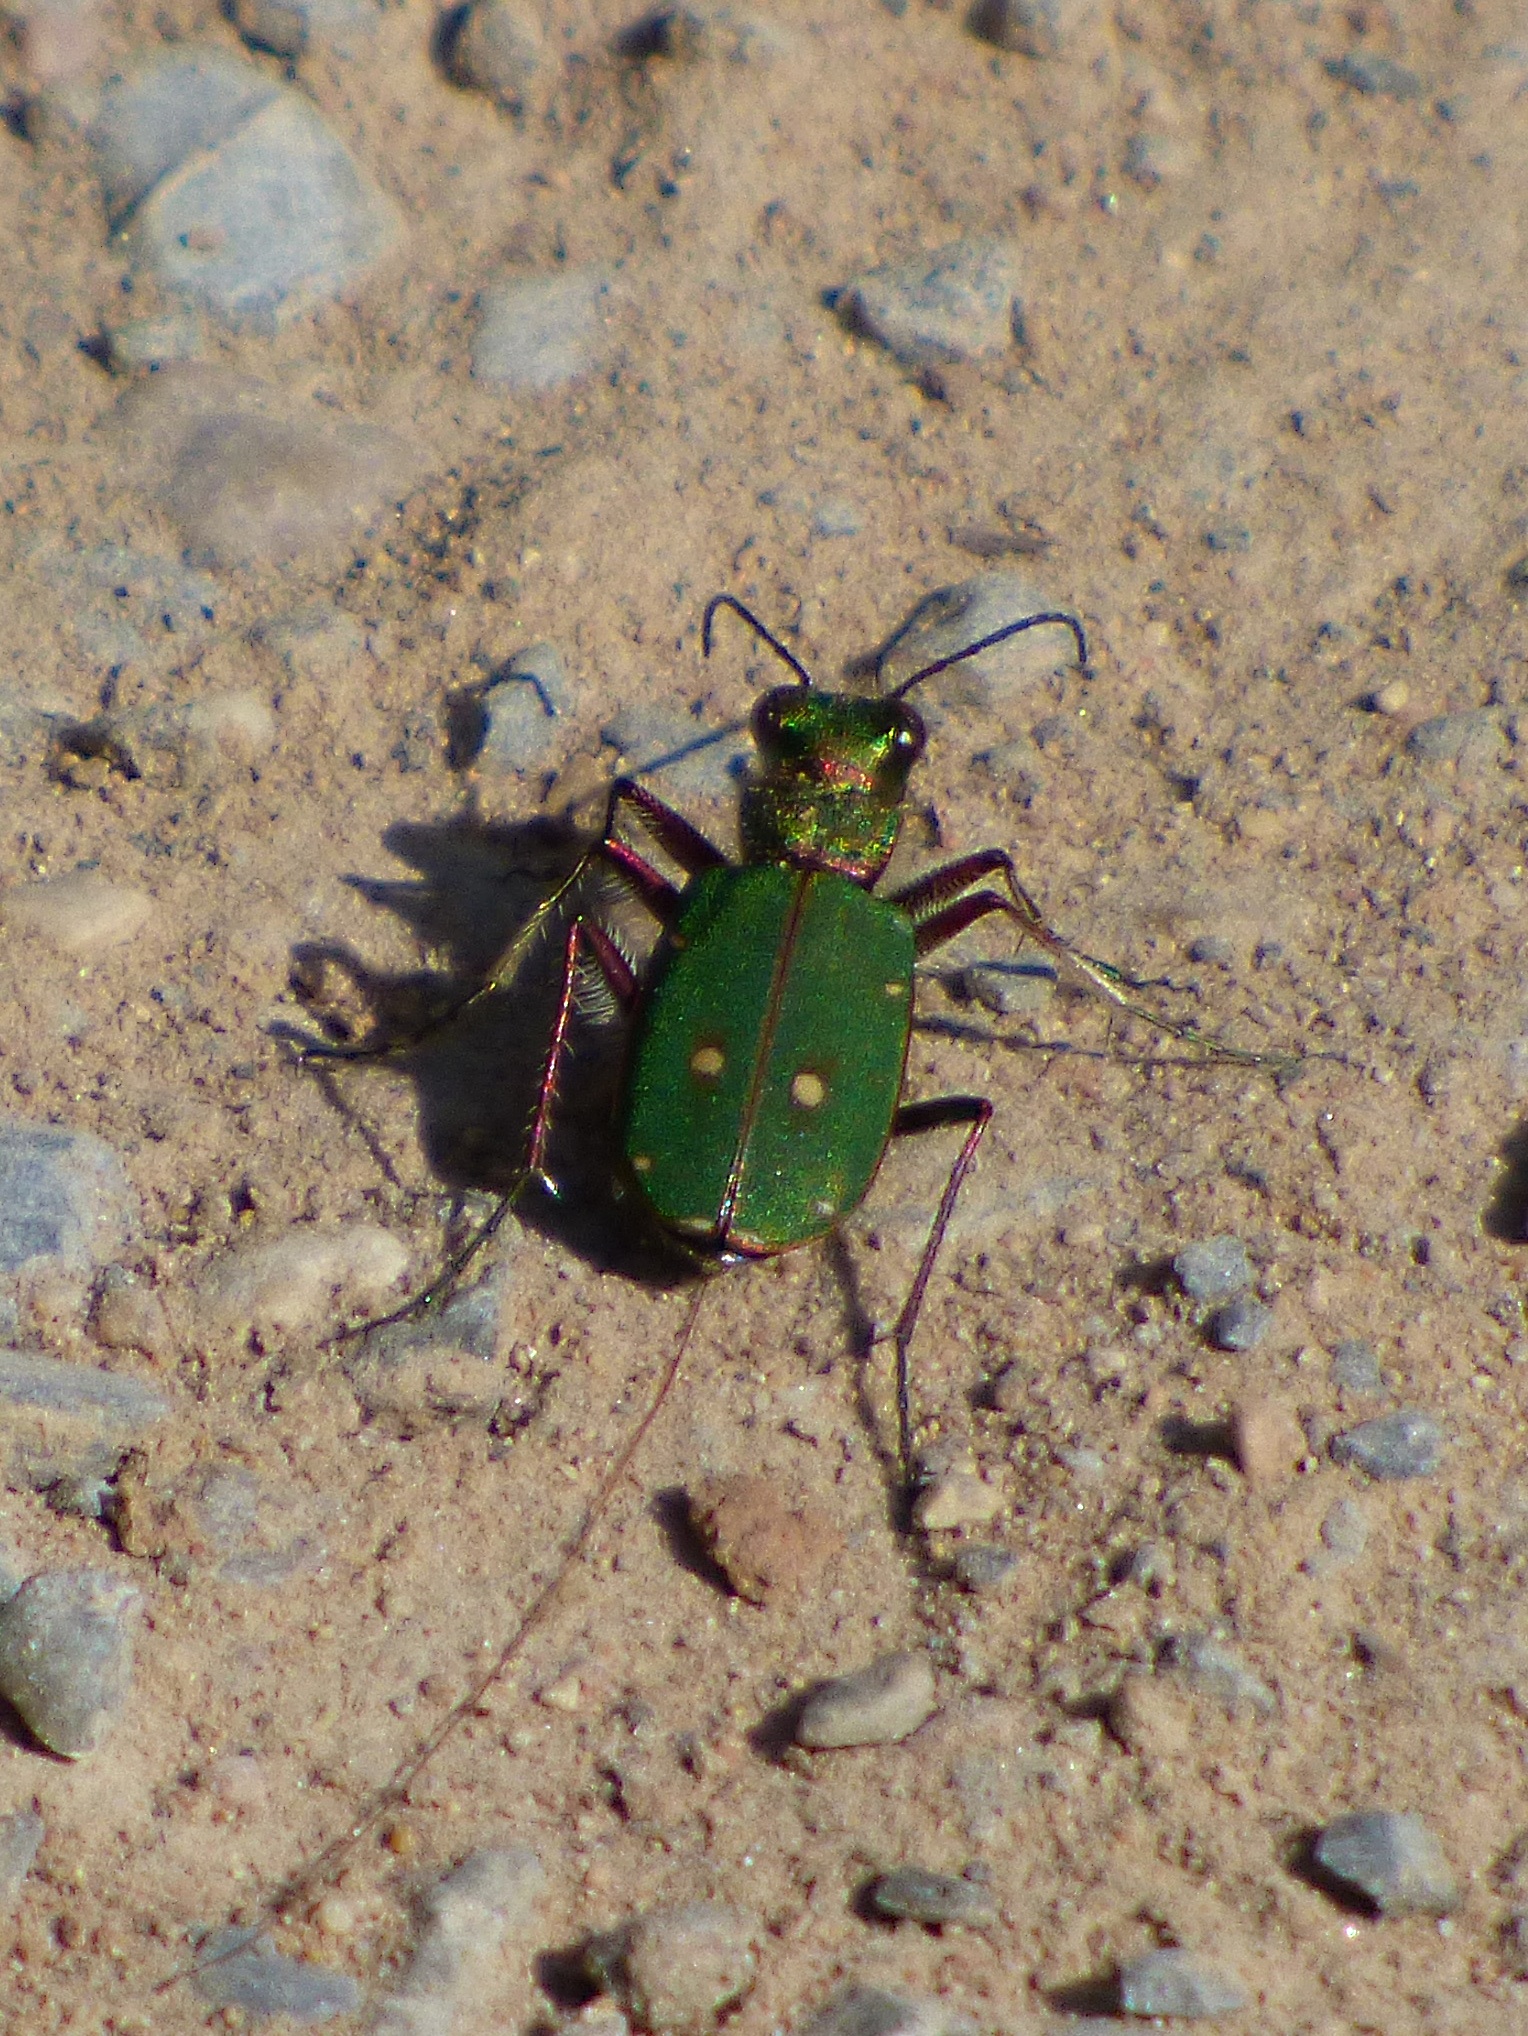
wildlife, insect, soil, fauna, invertebrate, close up, beetle, macro photography, arthropod, ground beetle, green beetle, dung beetle, country cincidella, cincidella campestris